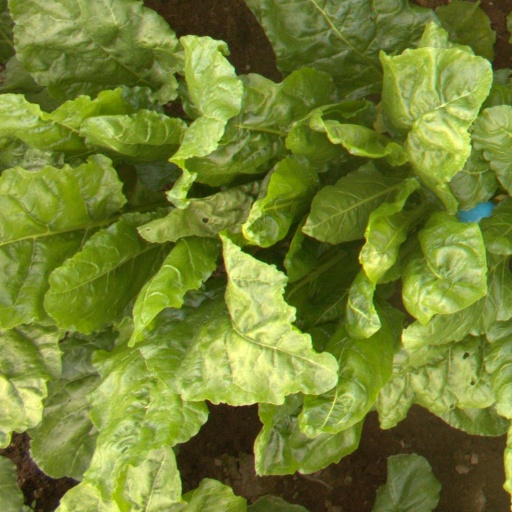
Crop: sugar beet